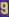
Number: 9